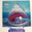
Label: shark